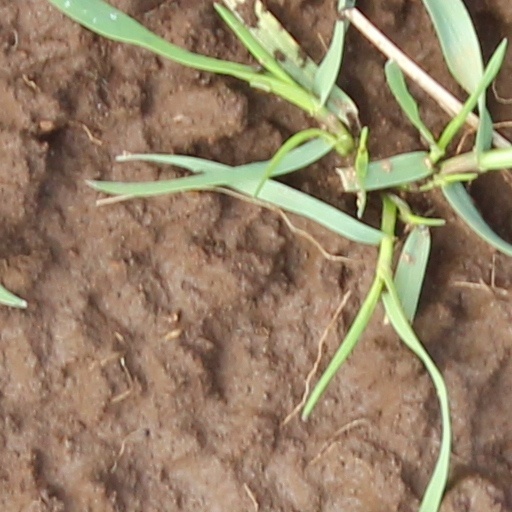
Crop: wheat